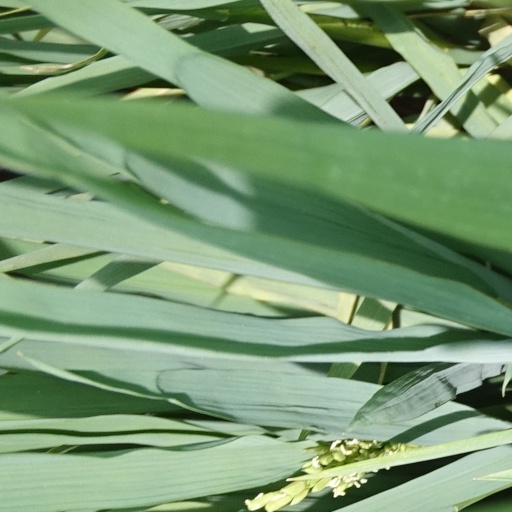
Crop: rice